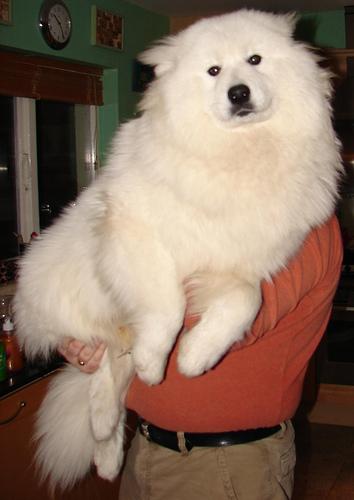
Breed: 2192-n000088-Samoyed